Matthew Swain

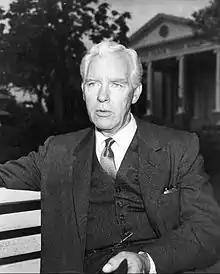
Warner Anderson as Matthew Swain.

Matthew Swain, M.D. is a fictional character in the novel "Peyton Place", as well as the movie and TV series of the same name. In the movie, he was played by actor Lloyd Nolan and in the television series, he was played by actor Warner Anderson.